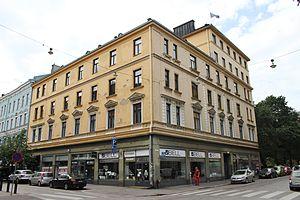
Constantin Kiseleff est un architecte finlandais.
Cette Liste des bâtiments historiques d'Helsinki est non exhaustive et répertorie les plus anciens bâtiments du centre d'Helsinki datant du milieu du XVIIIᵉ siècle.